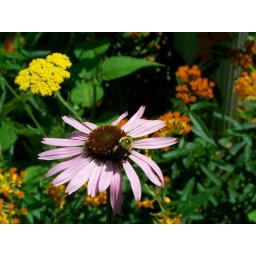
Bumble bee on Cone Flower, Orange butterfly weed and yellow yarrow in the back ground. June 17th, 2008